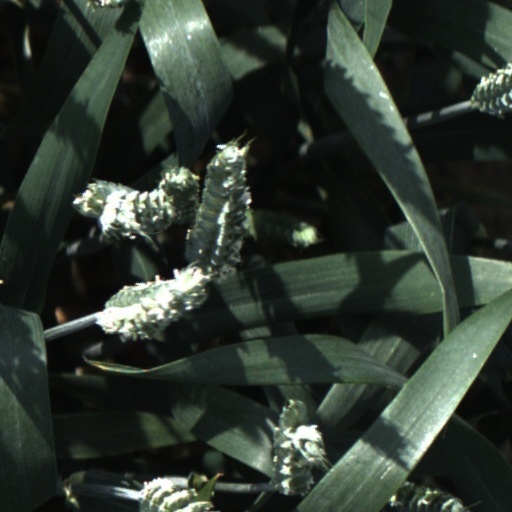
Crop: wheat